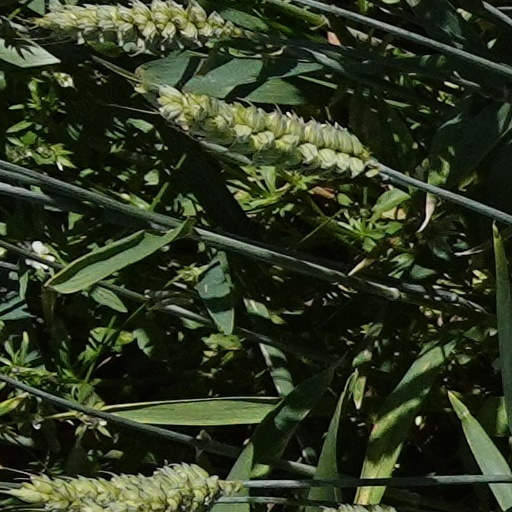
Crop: wheat